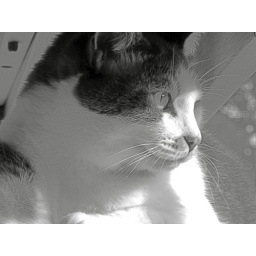
Enjoying the warm afternoon sun, on a favorite chair under the kitchen table.